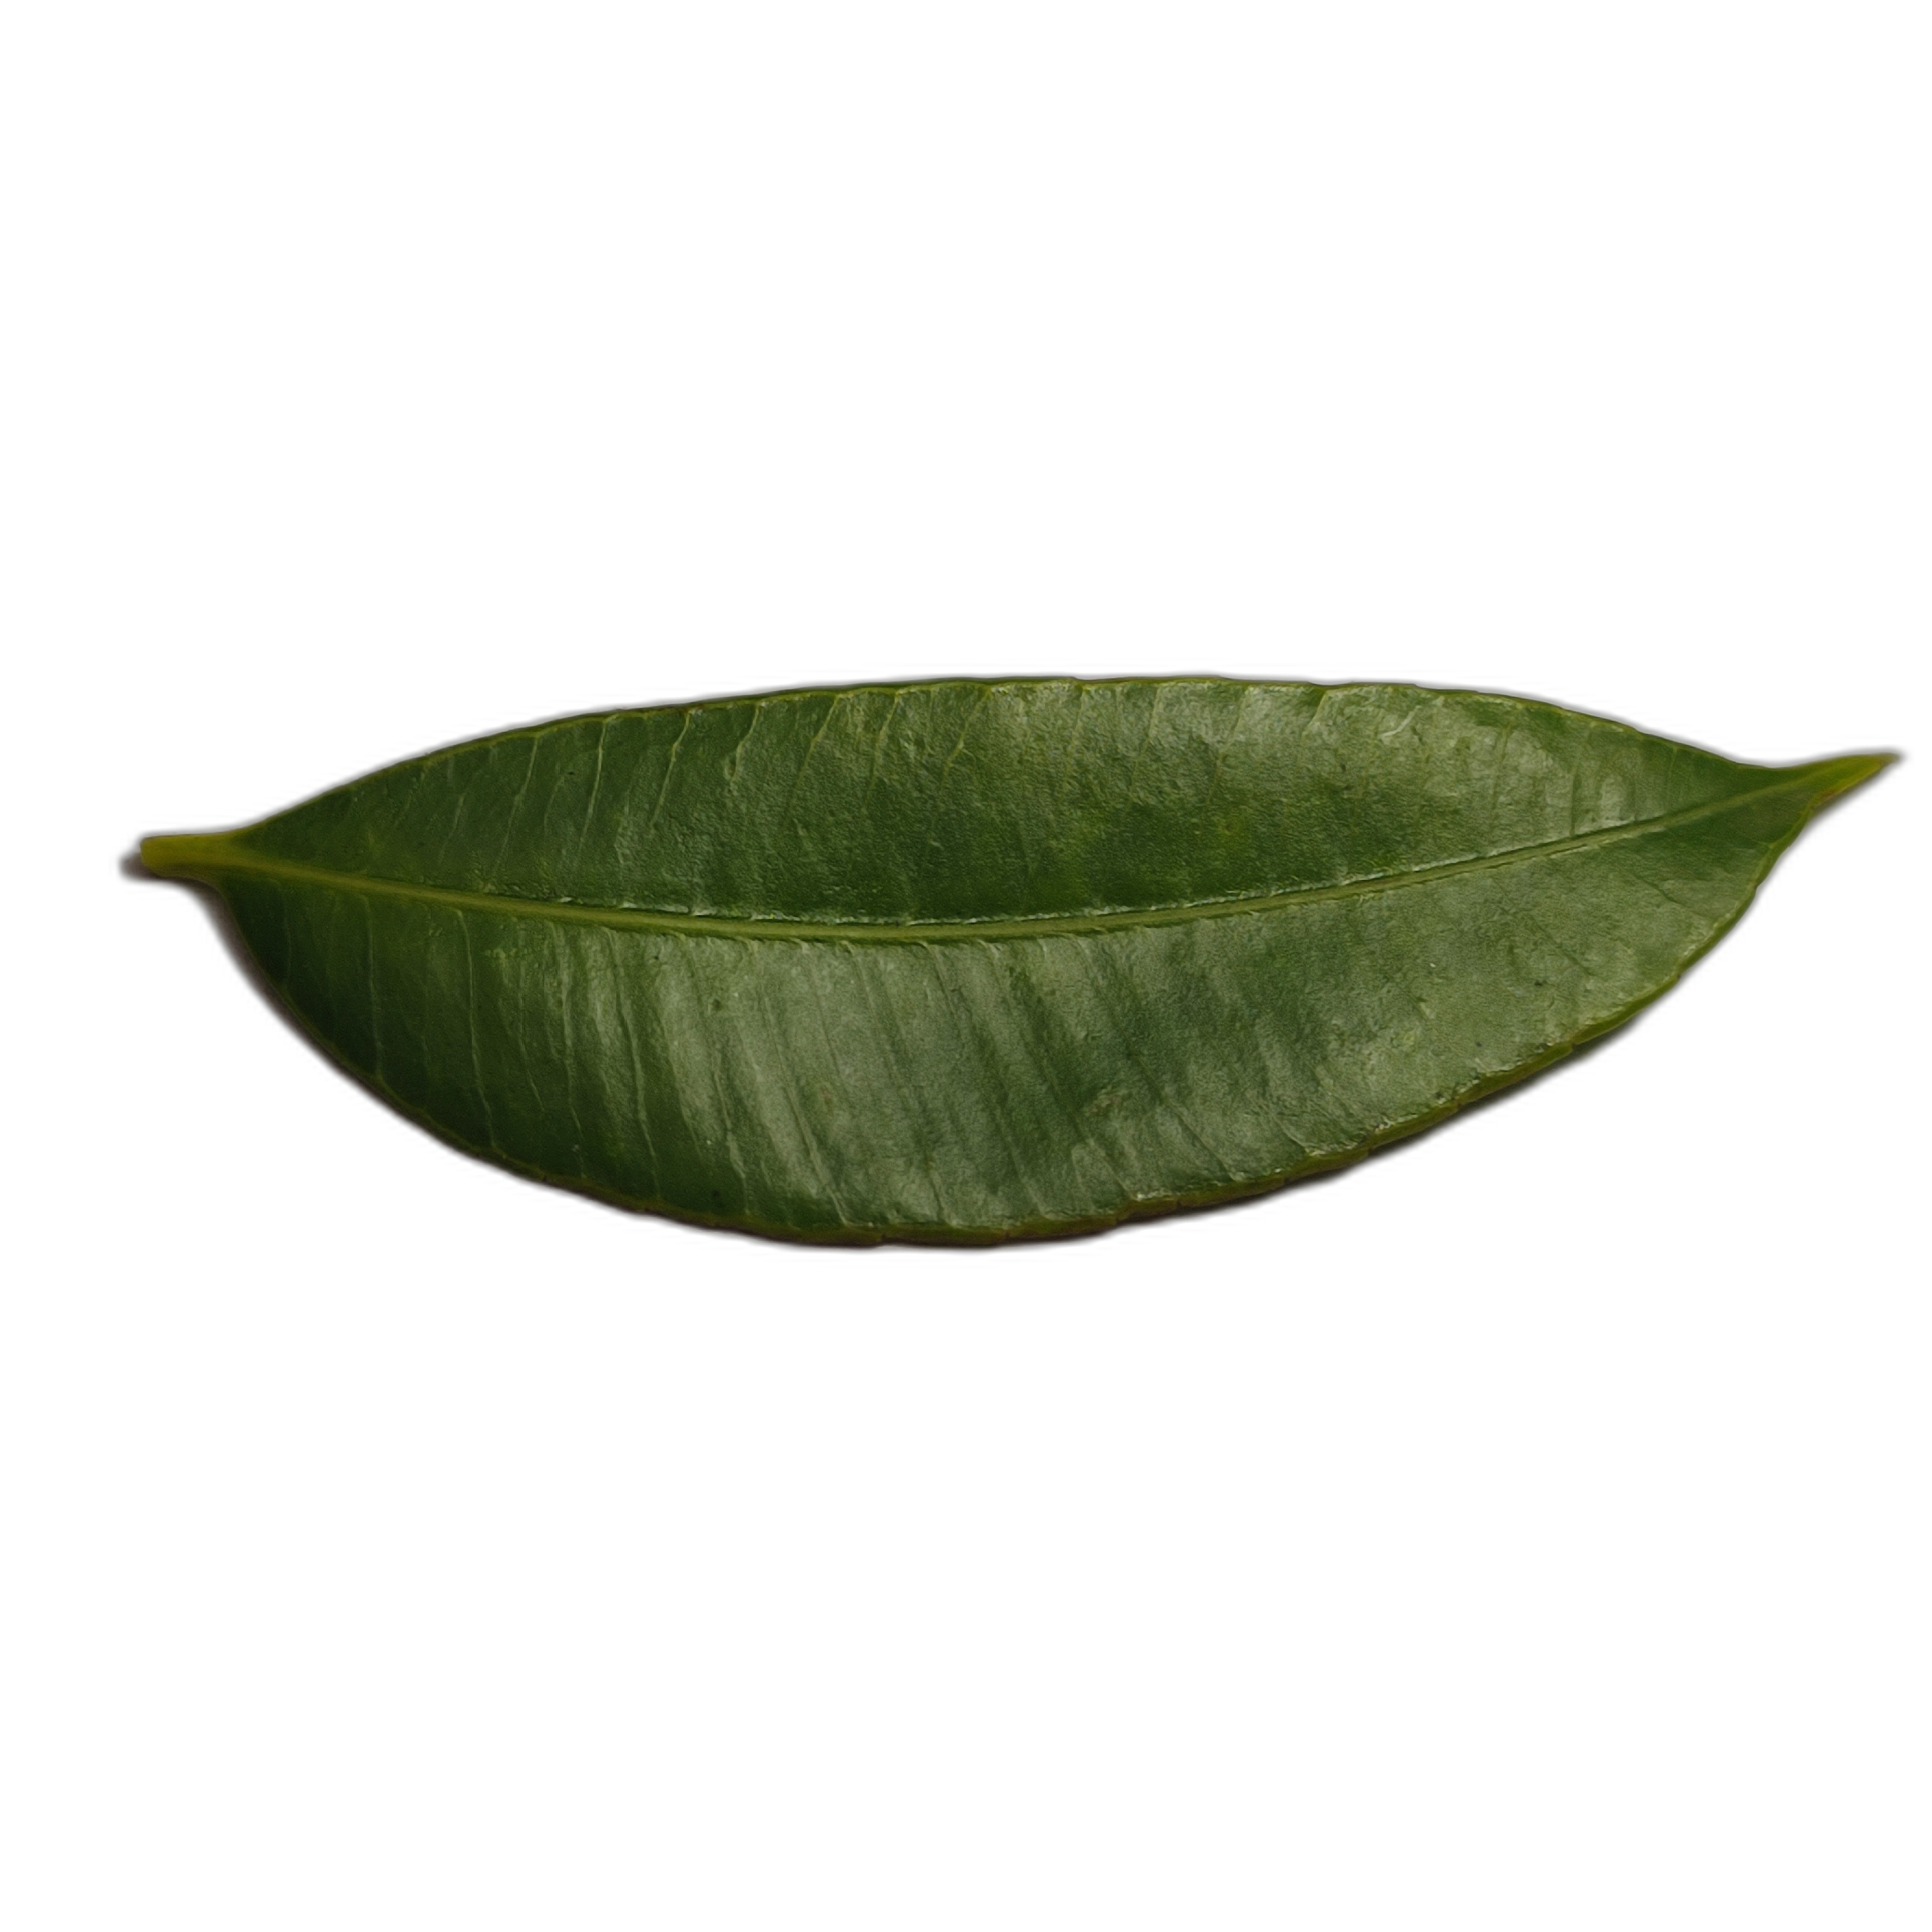
Label: healthy